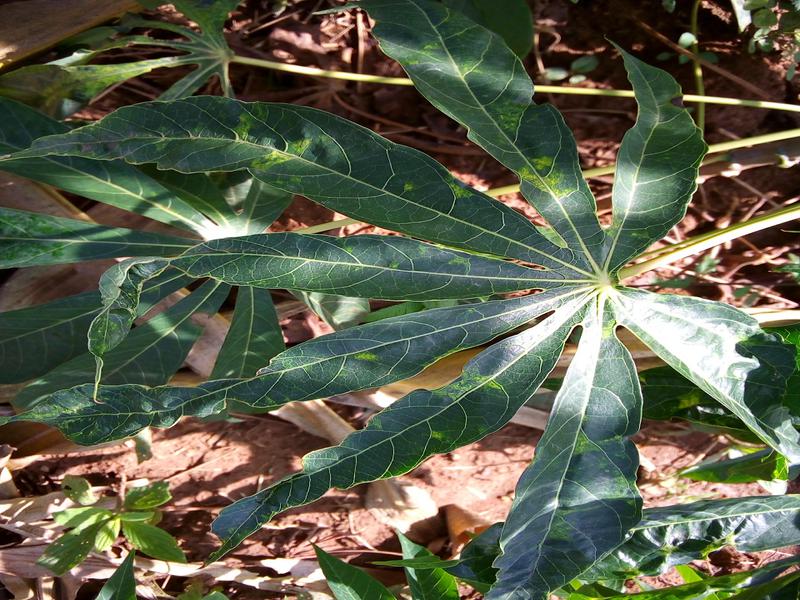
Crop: cassava
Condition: mosaic_disease